Franssen van de Putten

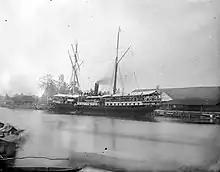
"Franssen van de Putten"

Franssen van de Putten was a Dutch ship deployed to the Dutch East Indies. It was named for Minister of Colonial Affairs and Dutch Prime Minister (briefly) Isaäc Dignus Fransen van de Putte.